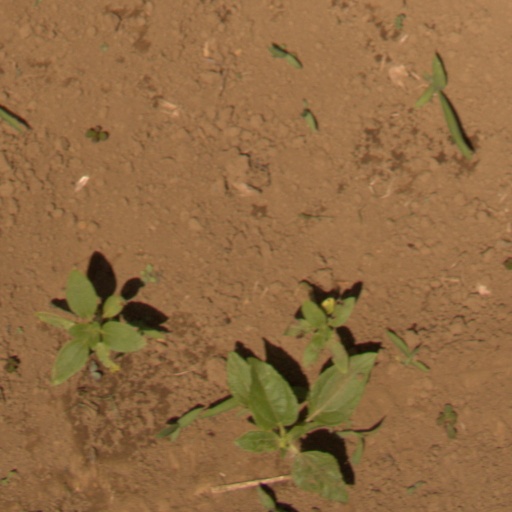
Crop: Jerusalem artichoke